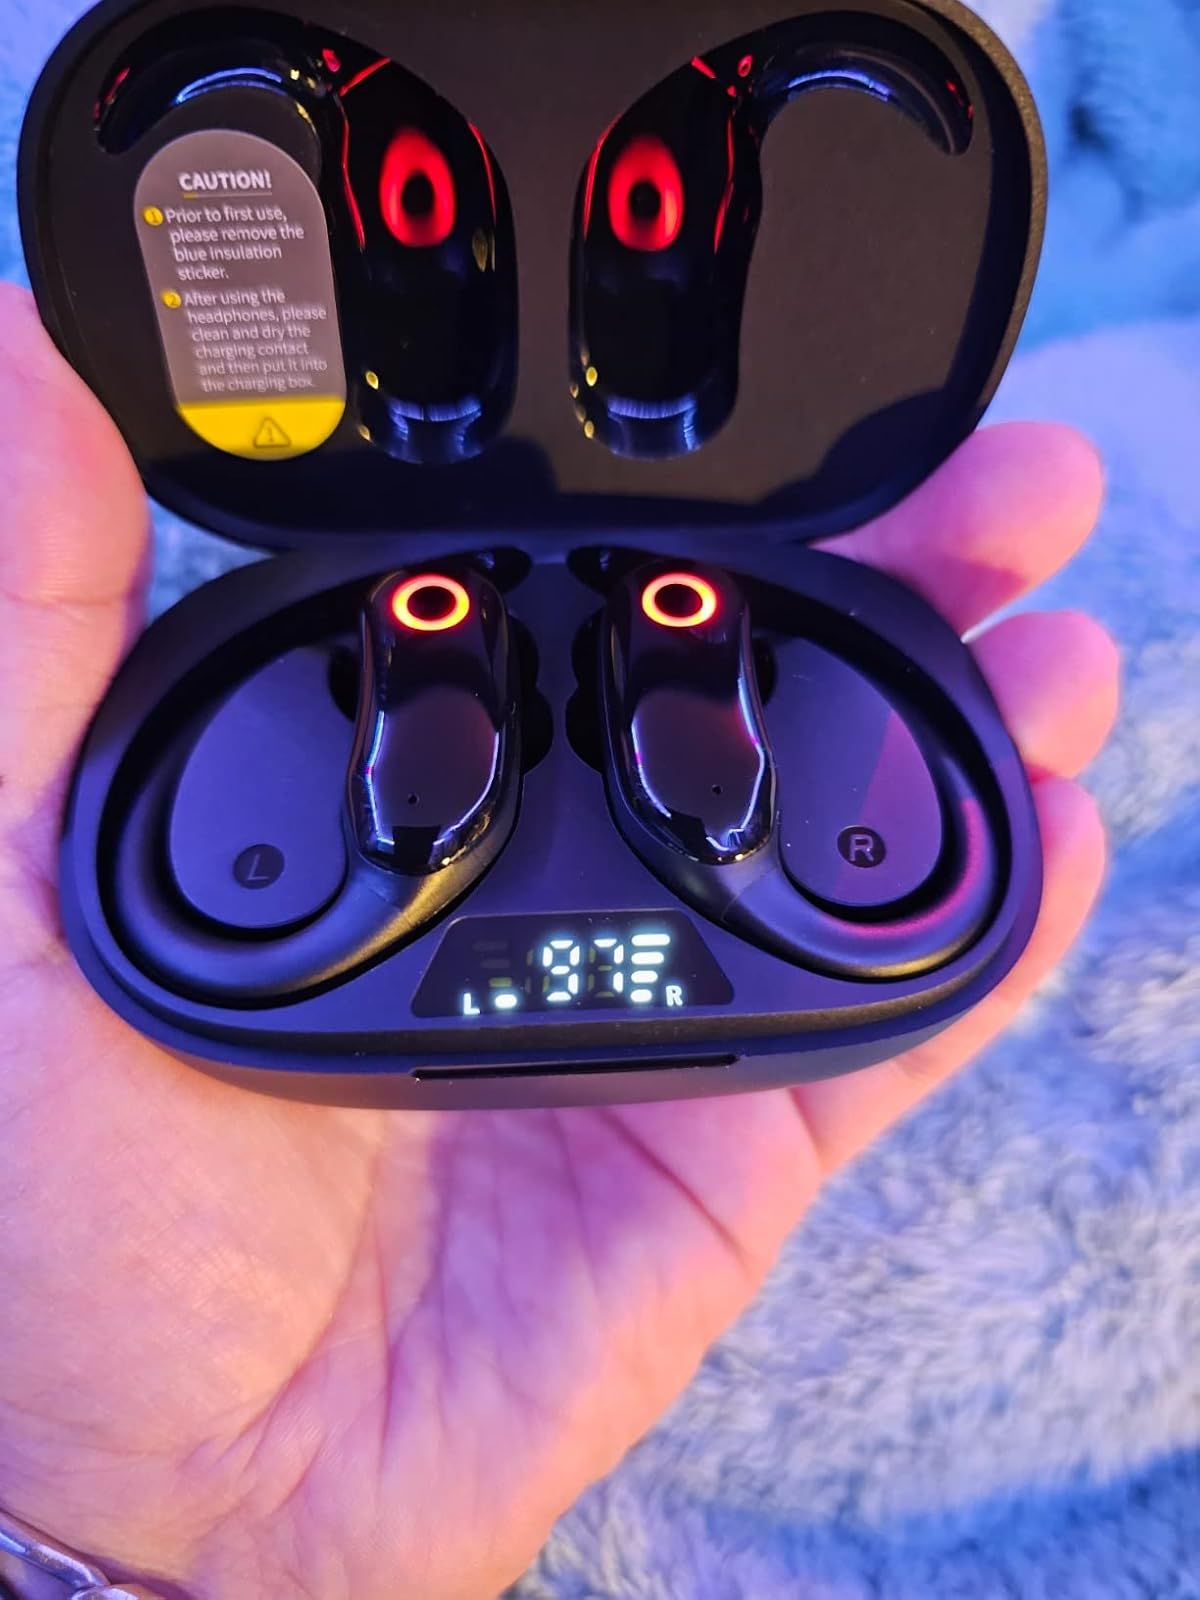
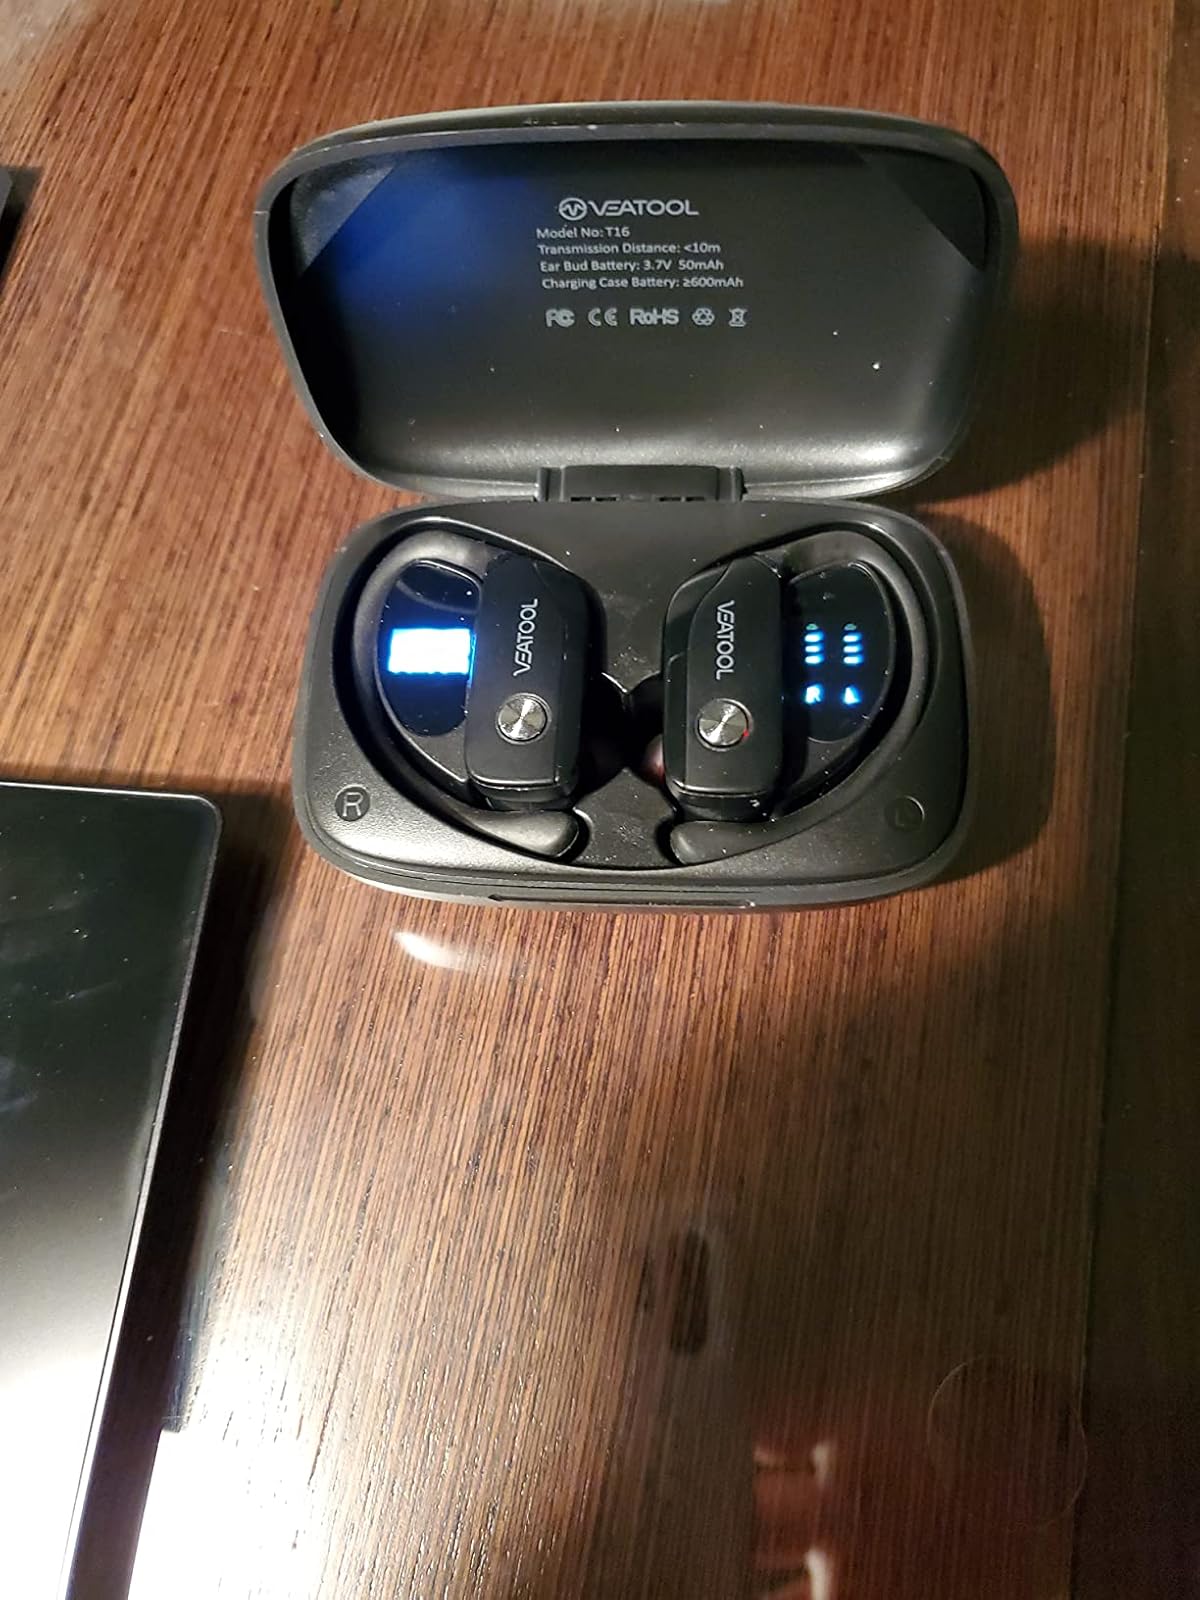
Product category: earbuds
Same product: no